Describe the emotion expressed in this image:  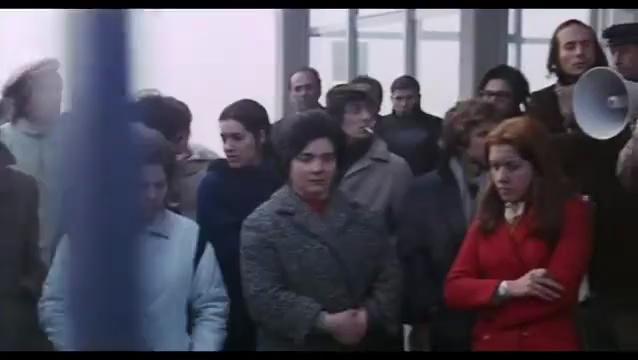
This person displays Fear, valence and arousal with low intensity.